Describe the emotion expressed in this image:  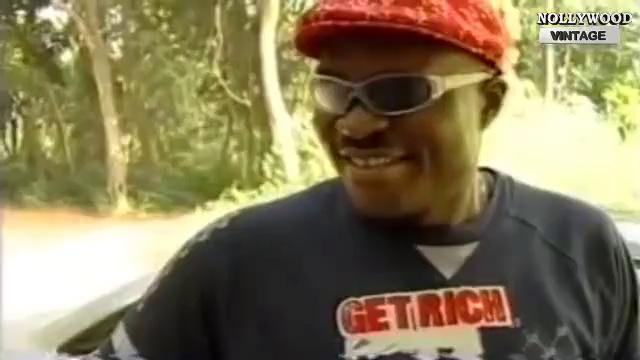
This person displays Fear, valence and arousal with high intensity.